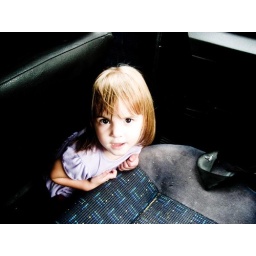
hide in the back car seats